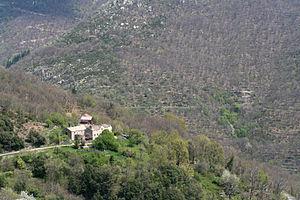
Guinebaldès - Pied-de-Borne - Lozère - France -
Pied-de-Borne est une commune française, créée par le regroupement en 1964, de trois anciennes communes, Les Balmelles, Planchamp et Saint-Jean-Chazorne, située dans le département de la Lozère en région Occitanie.